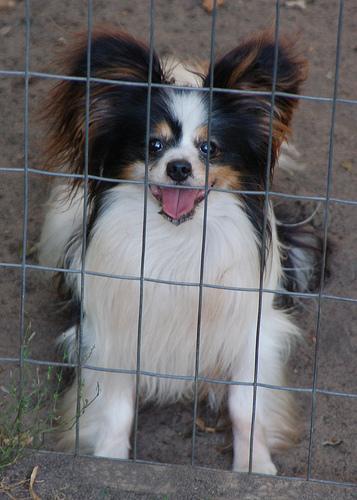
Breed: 806-n000129-papillon